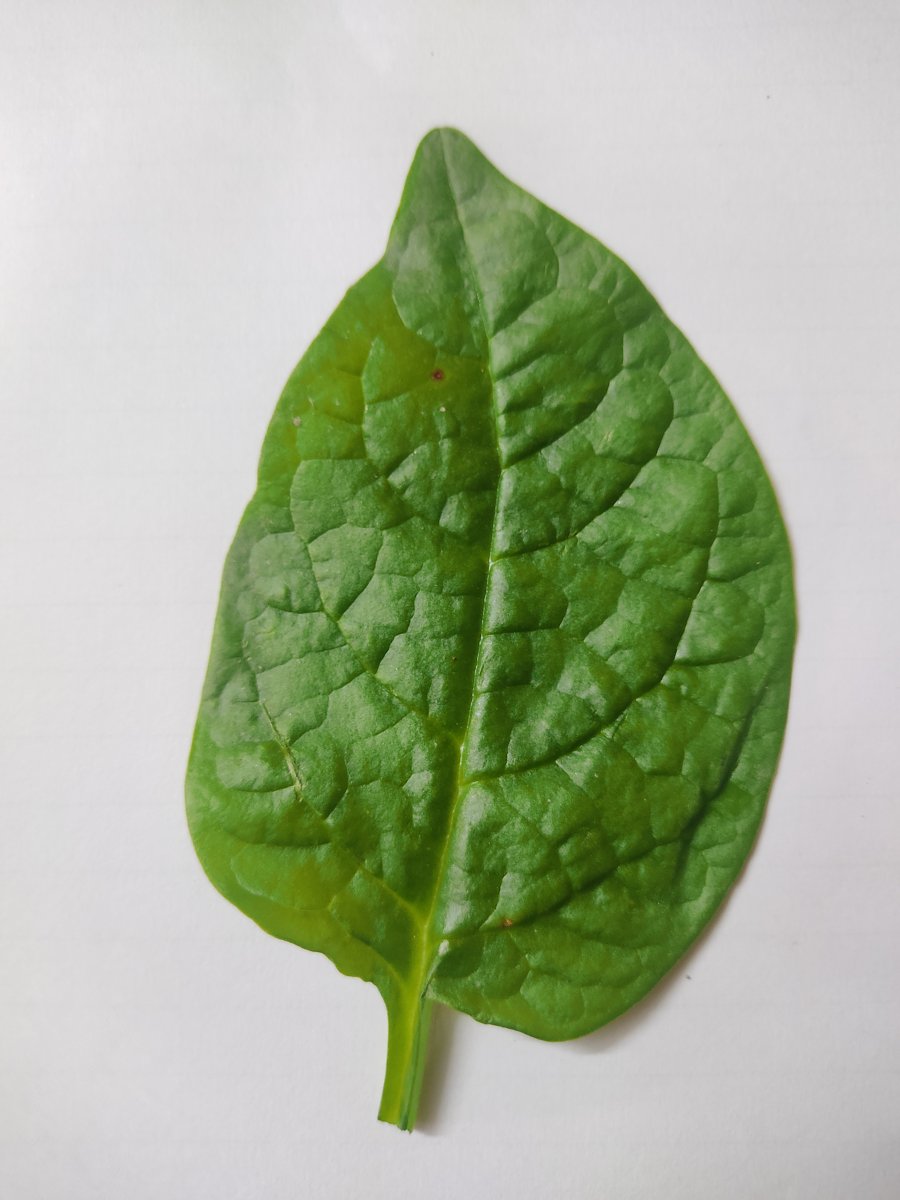
Label: Healthy-Leaf